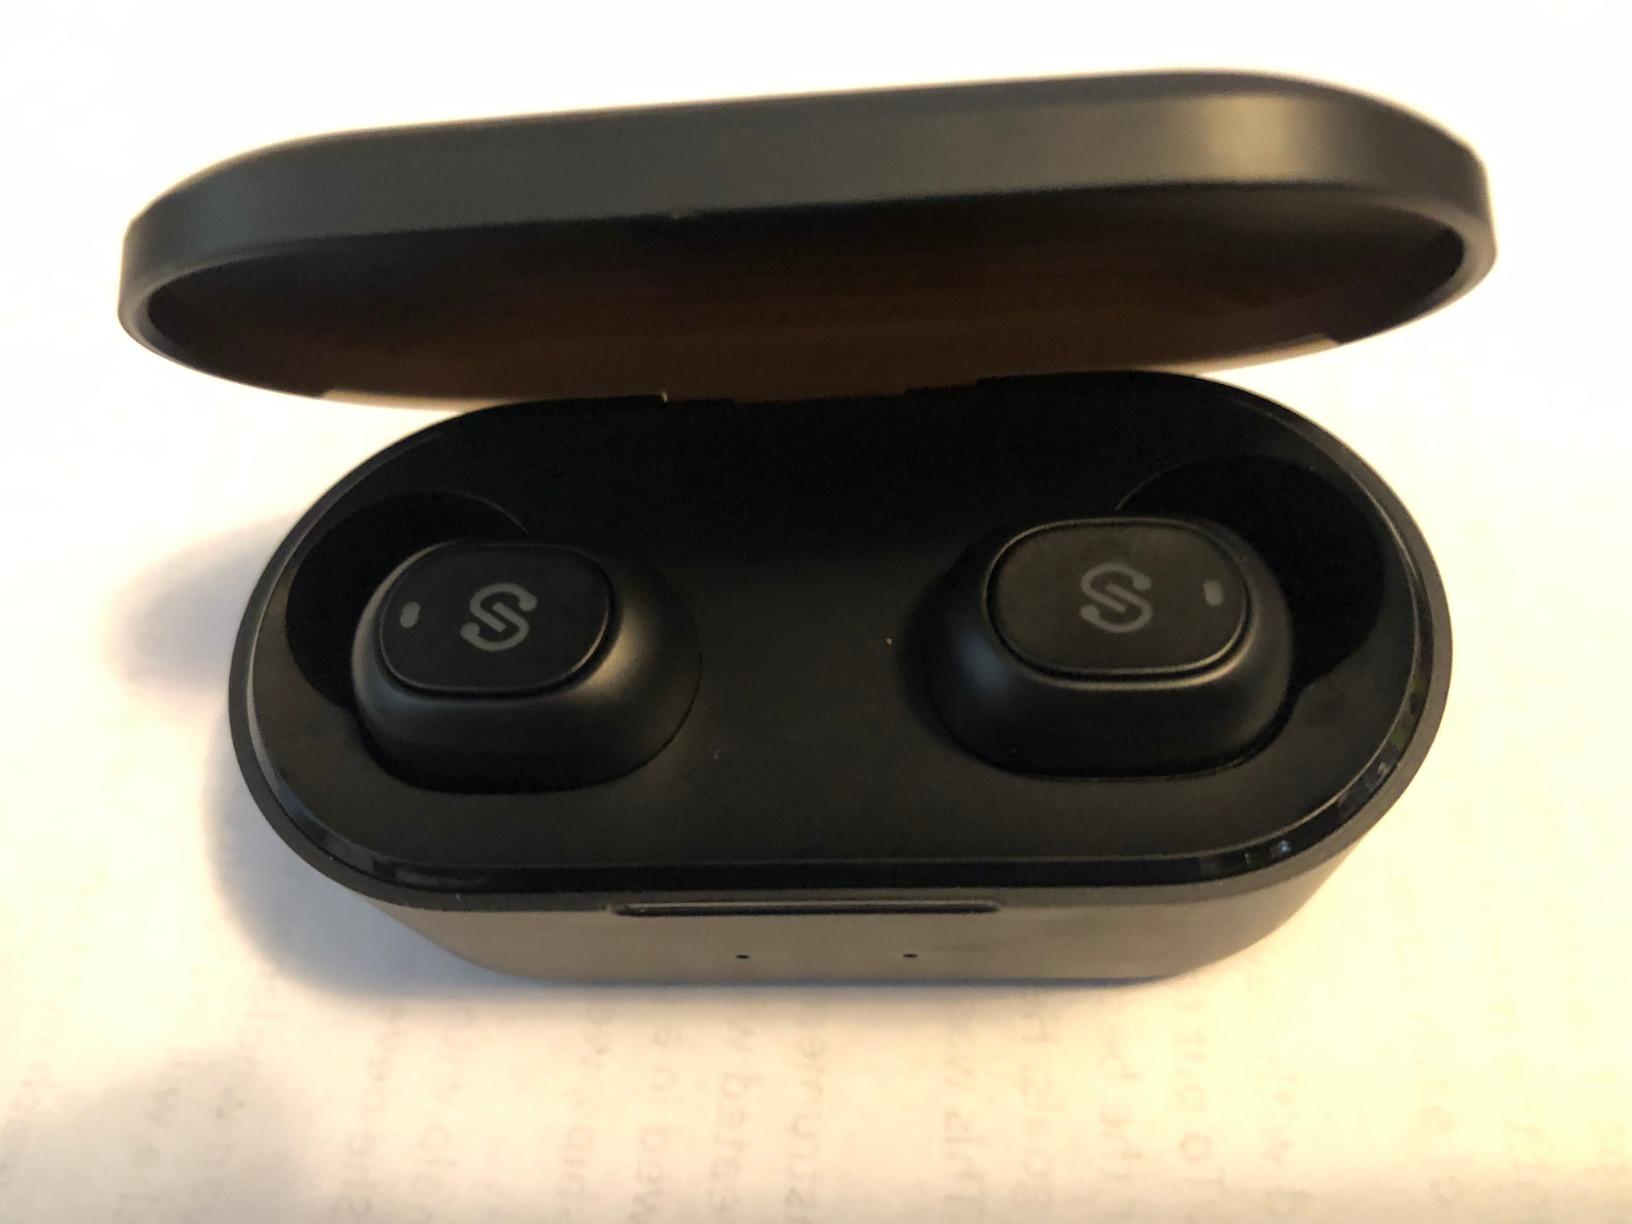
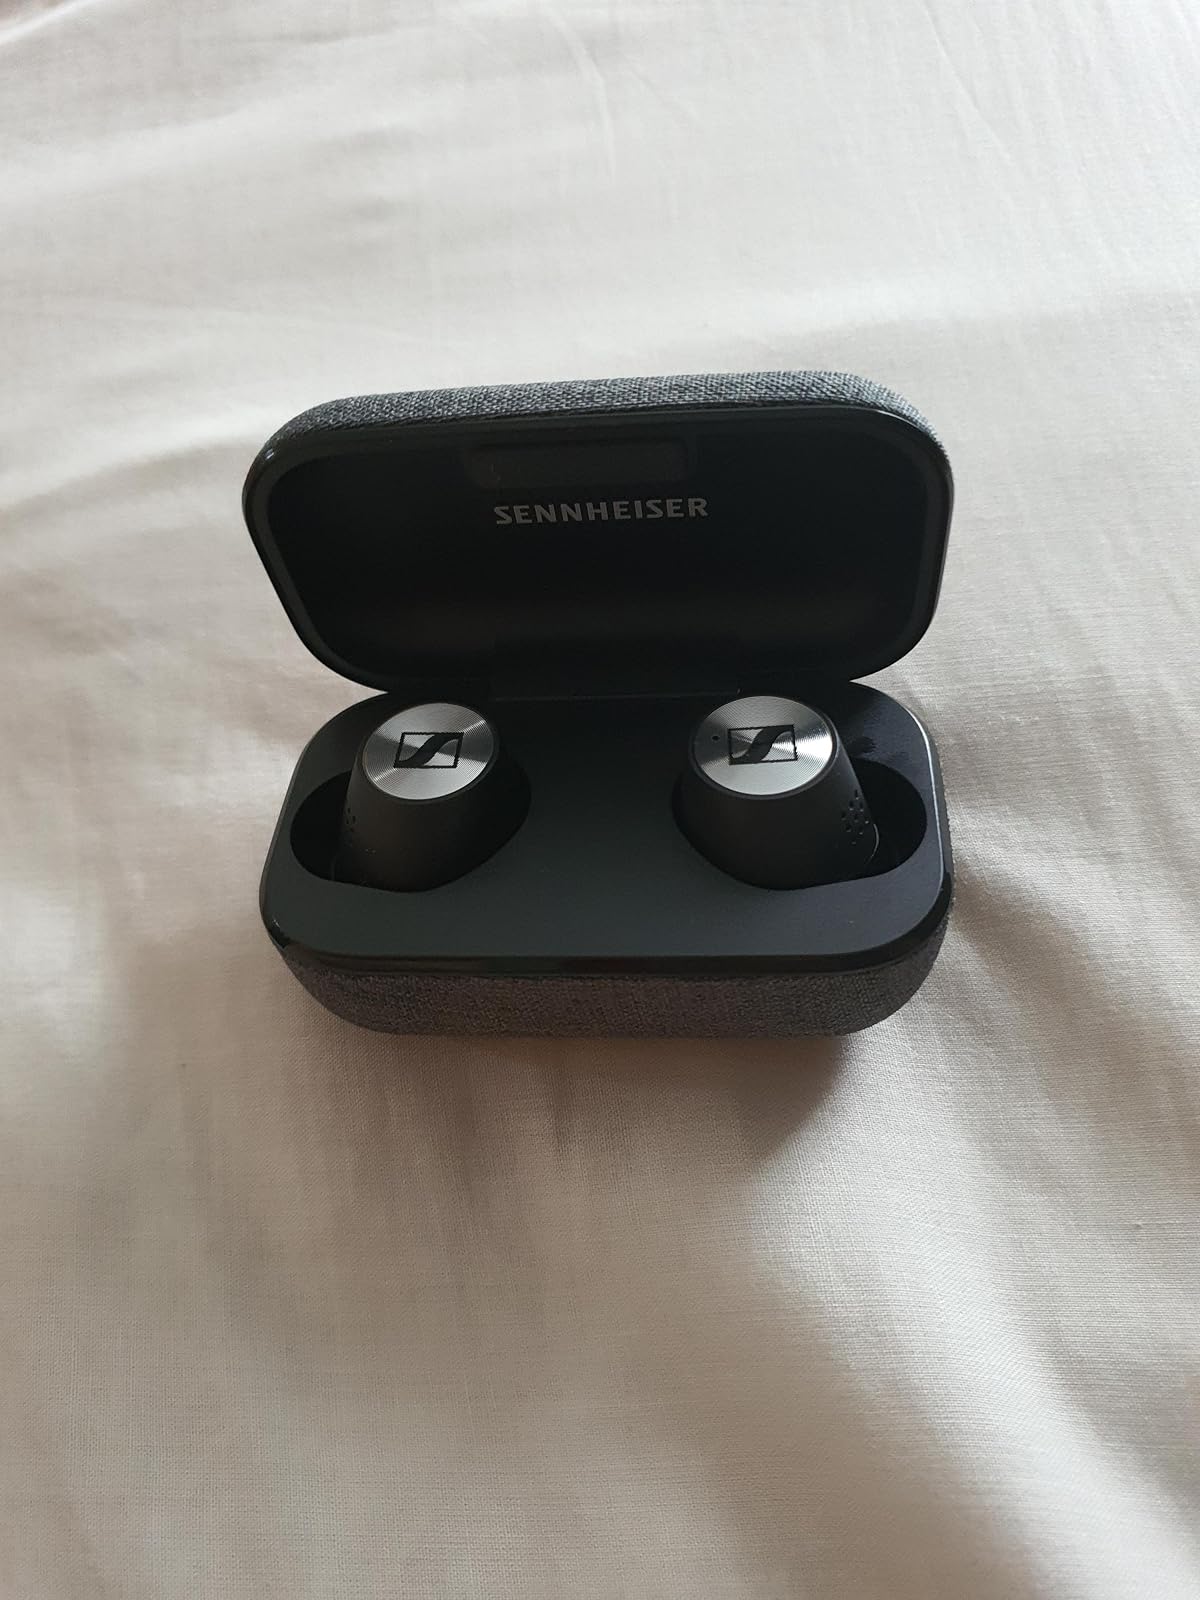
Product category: earbuds
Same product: no